Wagner Group activities in Ukraine

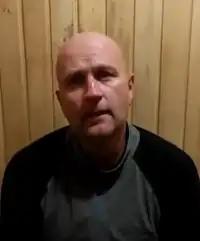
A pilot belonging to the Wagner Group shot down and captured in 2022 in Ukraine

In late April, during a Russian military offensive to take the remainder of the Donbas region dubbed the Battle of Donbas, Ukraine claimed between 20 and 25 "Libyan and Syrian mercenaries" were killed during fighting in the town of Popasna. The Libyans and Syrians were operating under the umbrella of the Wagner Group as part of a force numbering between 300 and 500 fighters, according to Ukraine. At the start of May, a video was released of Wagner Group PMCs taking part in street fighting in Popasna. On 7 May, Russian forces launched an operation to break through Ukrainian lines in the city, with Wagner PMCs involved in the assault. Russian troops captured Popasna the same day. More than two weeks later, Wagner PMCs were also involved in the capture of Svitlodarsk. During fighting near Popasna on 20 May, retired Major General Kanamat Botashev of the Russian Air Force was shot down while flying a Sukhoi Su-25 attack aircraft, reportedly for the Wagner Group. Eight days earlier, another Su-25 was shot down over Popasna, piloted by a retired Belarusian Colonel, who was also said to have been employed by a private military company. A third Su-25 was also shot down near Svitlodarsk mid-June, with the Wagner pilot captured.